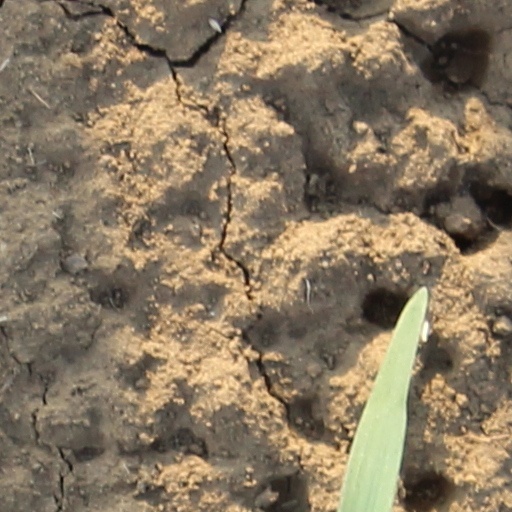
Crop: wheat